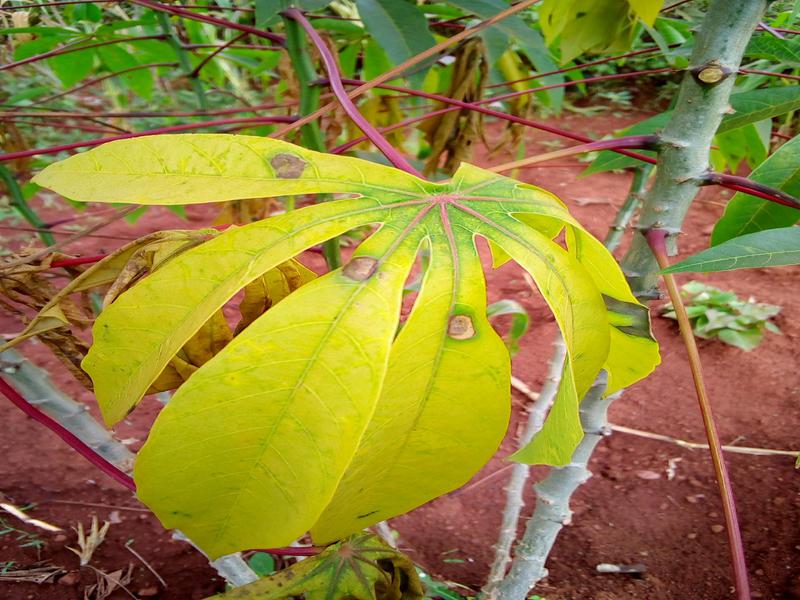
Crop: cassava
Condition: bacterial_blight